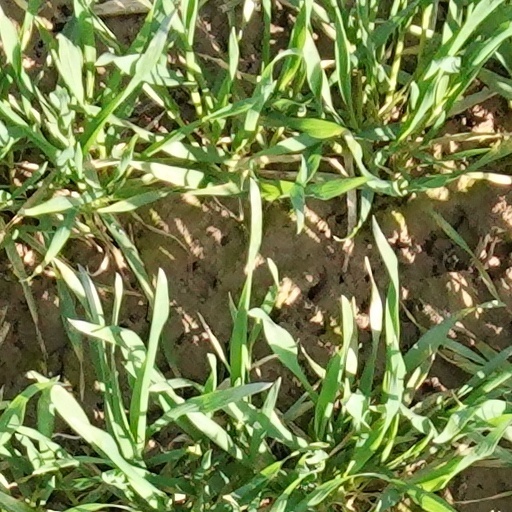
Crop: wheat